Vyacheslav Molotov

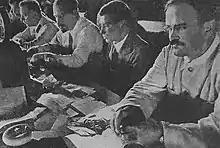
Klim Voroshilov, Lazar Kaganovich, Alexander Kosarev and Vyacheslav Molotov at the seventh Conference of the All-Union Leninist Young Communist League (Komsomol), July 1932.

Molotov also oversaw agricultural collectivisation under Stalin's regime. He was the main speaker at the Central Committee plenum in 10–17 November 1929, at which the decision was made to introduce collective farming in place of the thousands of small farms owned by peasants, a process that was bound to meet resistance. Molotov insisted that it must begin the following year, and warned officials to "treat the kulak as the most cunning and still undefeated enemy." In the four years that followed, millions of 'kulaks' (land-owning peasants) were forcibly moved onto special settlements to be used as slave labour. In 1931 alone almost two million were deported. In that year, Molotov told the Congress of Soviets "We have never refuted the fact that healthy prisoners capable of normal labour are used for road building and other public works. This is good for society; it is also good for the peasants themselves." The famine caused by the disruption of agricultural output and the emphasis on exporting grain to pay for industrialisation, and the harsh conditions of forced labour killed an estimated 11 million people.